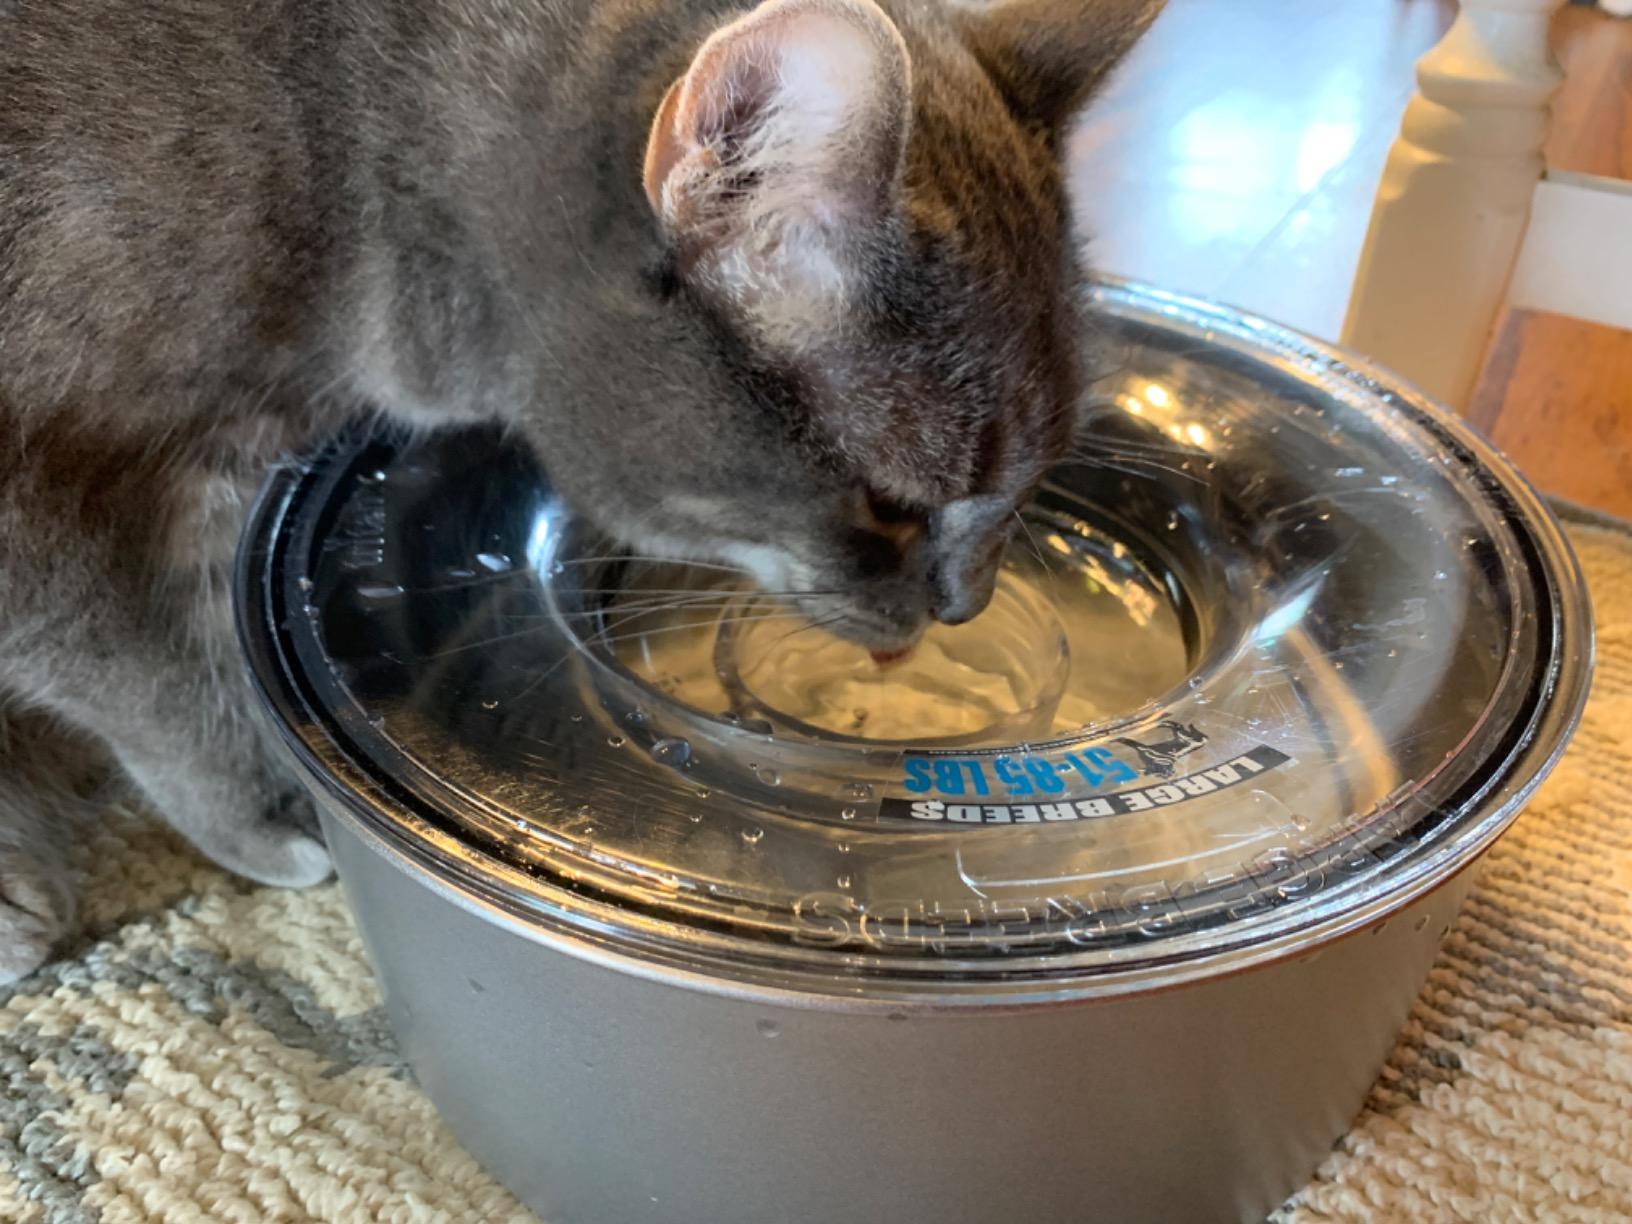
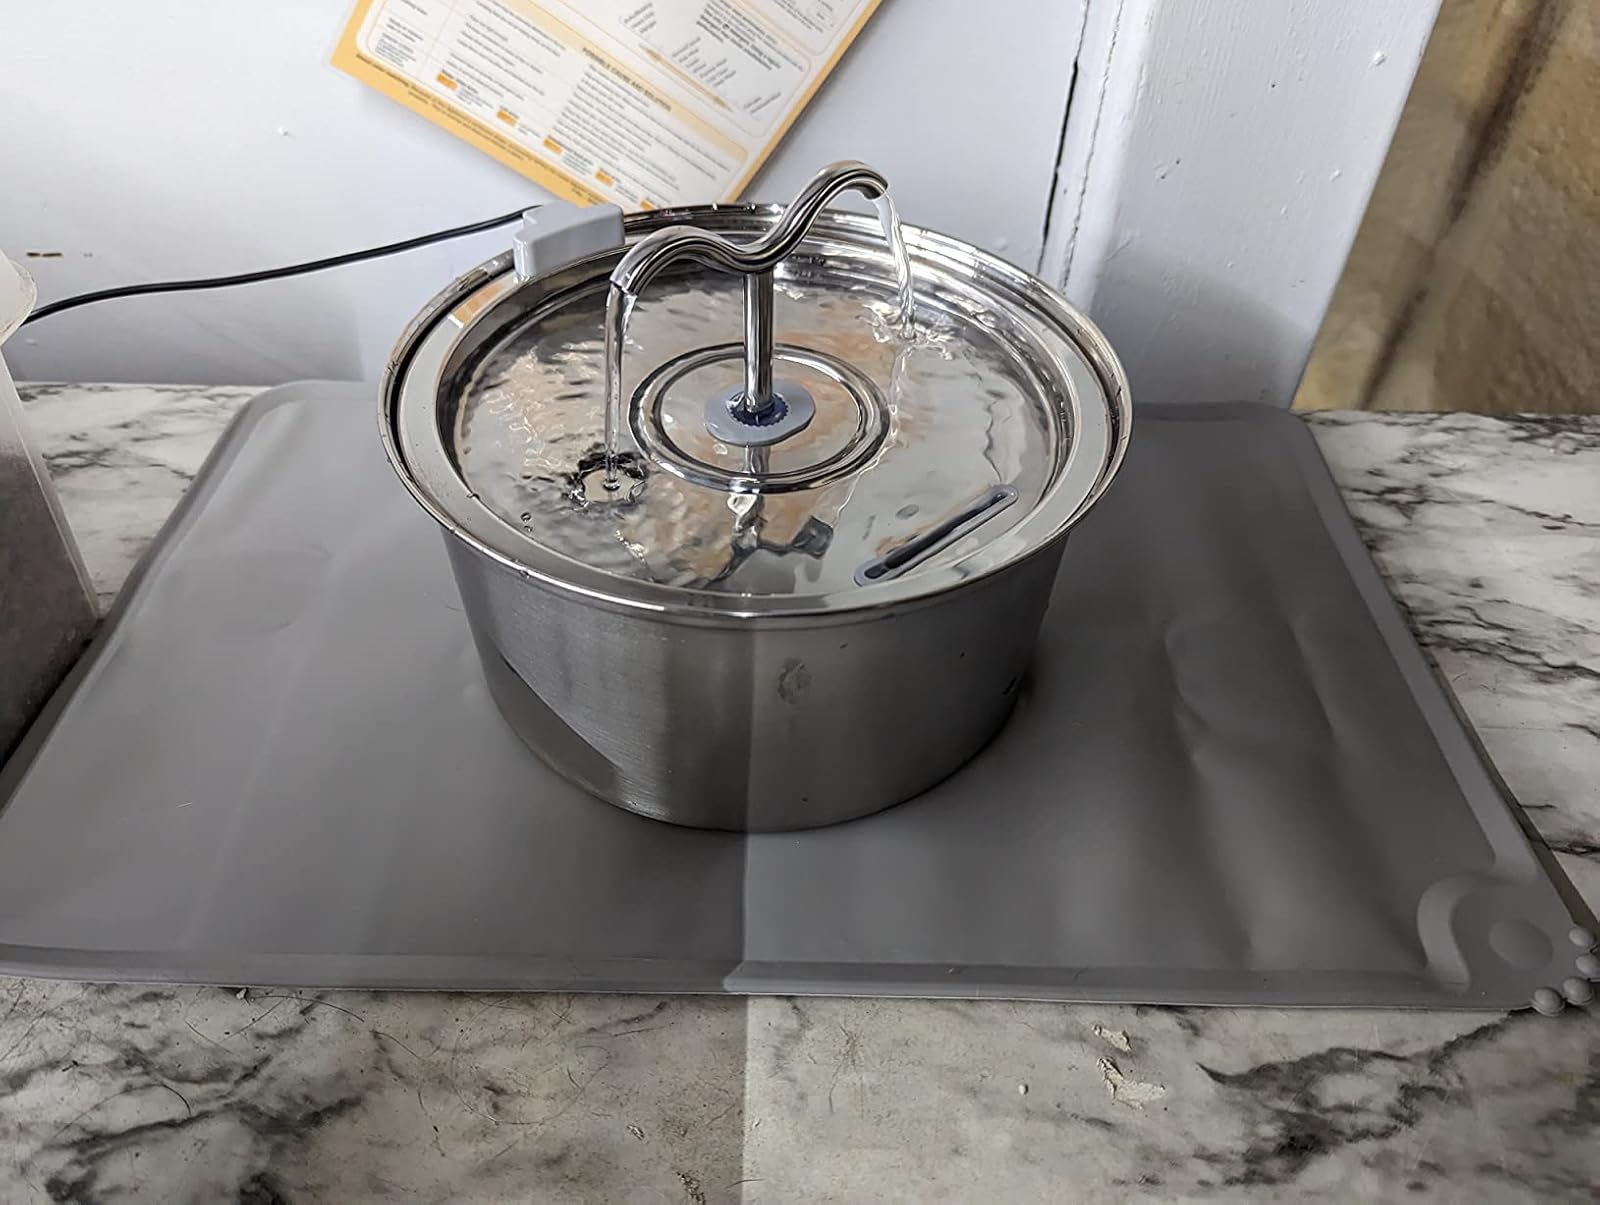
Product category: items_bowl
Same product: no